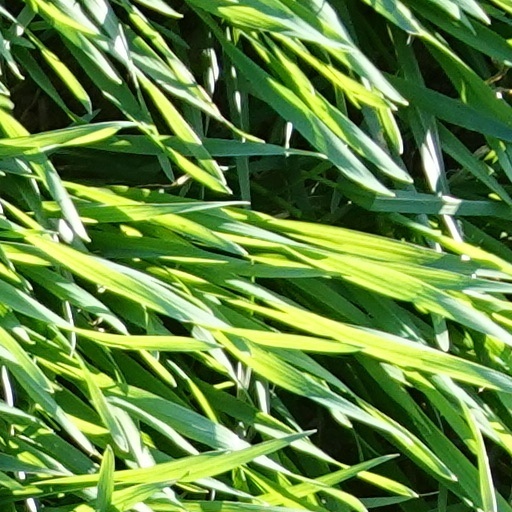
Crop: wheat